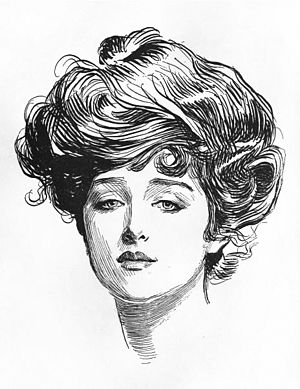
Gibson Girl
Charles Dana Gibsons tegning af en Gibson Girl, en fremstilling af en sexet og moderigtig, aktiv og selvbevidst kvindetype i amerikansk populærkultur ca. 1900-1920.
"En Gibson Girl var et mode- og kvindeideal i USA, der blev skabt af den amerikanske illustrator Charles Dana Gibson omkring år 1900 og varede i ca. tyve år. En Gibson Girl var en ""moderne amerikansk kvinde"", der blev præsenteret i ofte satiriske tegninger og historier i aviser og magasiner. Hun blev fremstillet som ungdommelig og feminin, høj og slank med tydelige kvindelige former holdt sammen i et korset, men sporty og aktiv og ikke afklædt.